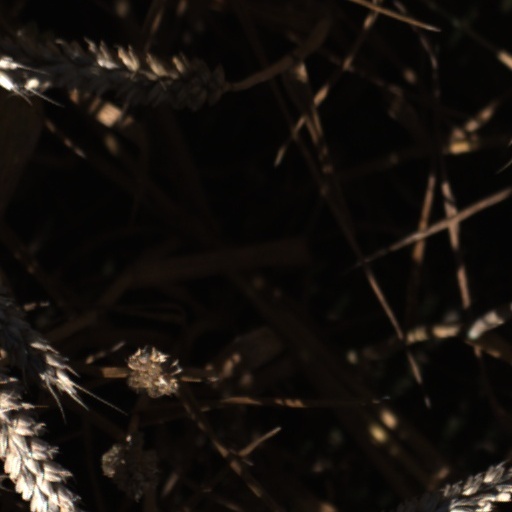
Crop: wheat